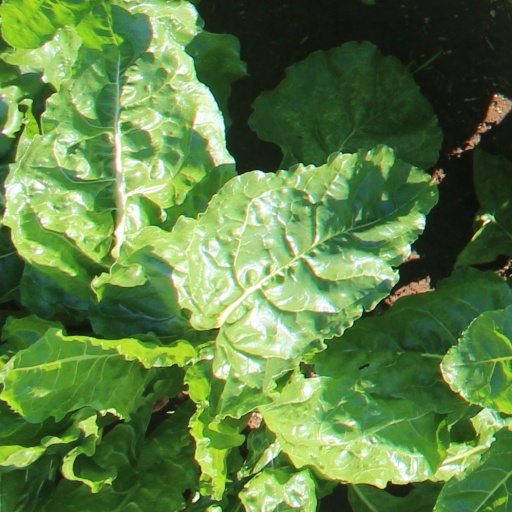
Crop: sugar beet